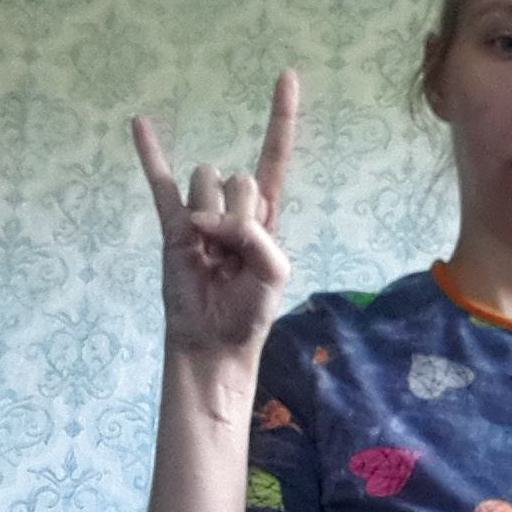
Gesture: rock